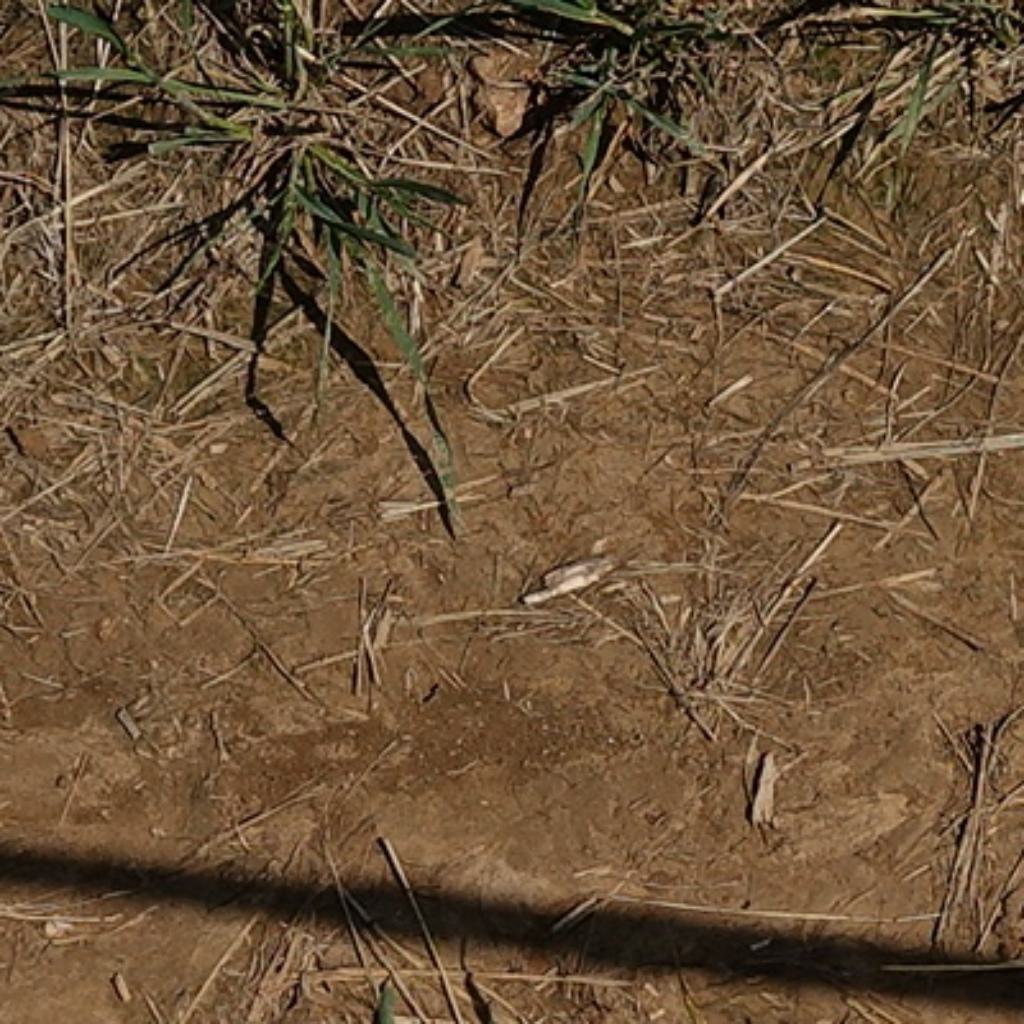
Country: France
Location: VLB
Wheat development stage: Filling